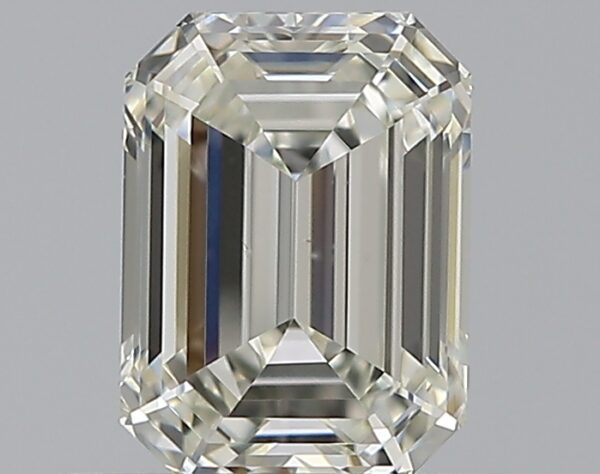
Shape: emerald
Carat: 0.76
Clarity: VS2
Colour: J
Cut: EX
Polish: EX
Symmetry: VG
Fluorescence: F
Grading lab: GIA
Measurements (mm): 6.06 x 4.45 x 2.9